Answer in natural language. How many Dressers are visible in the scene? Choose between the following options: 2, 4, 3, 1 or 0
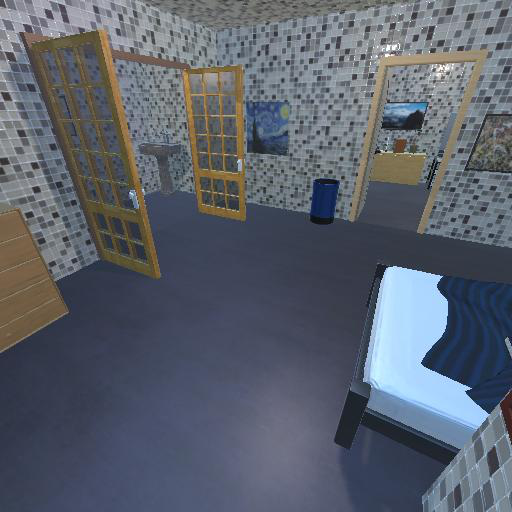
<answer>1</answer>